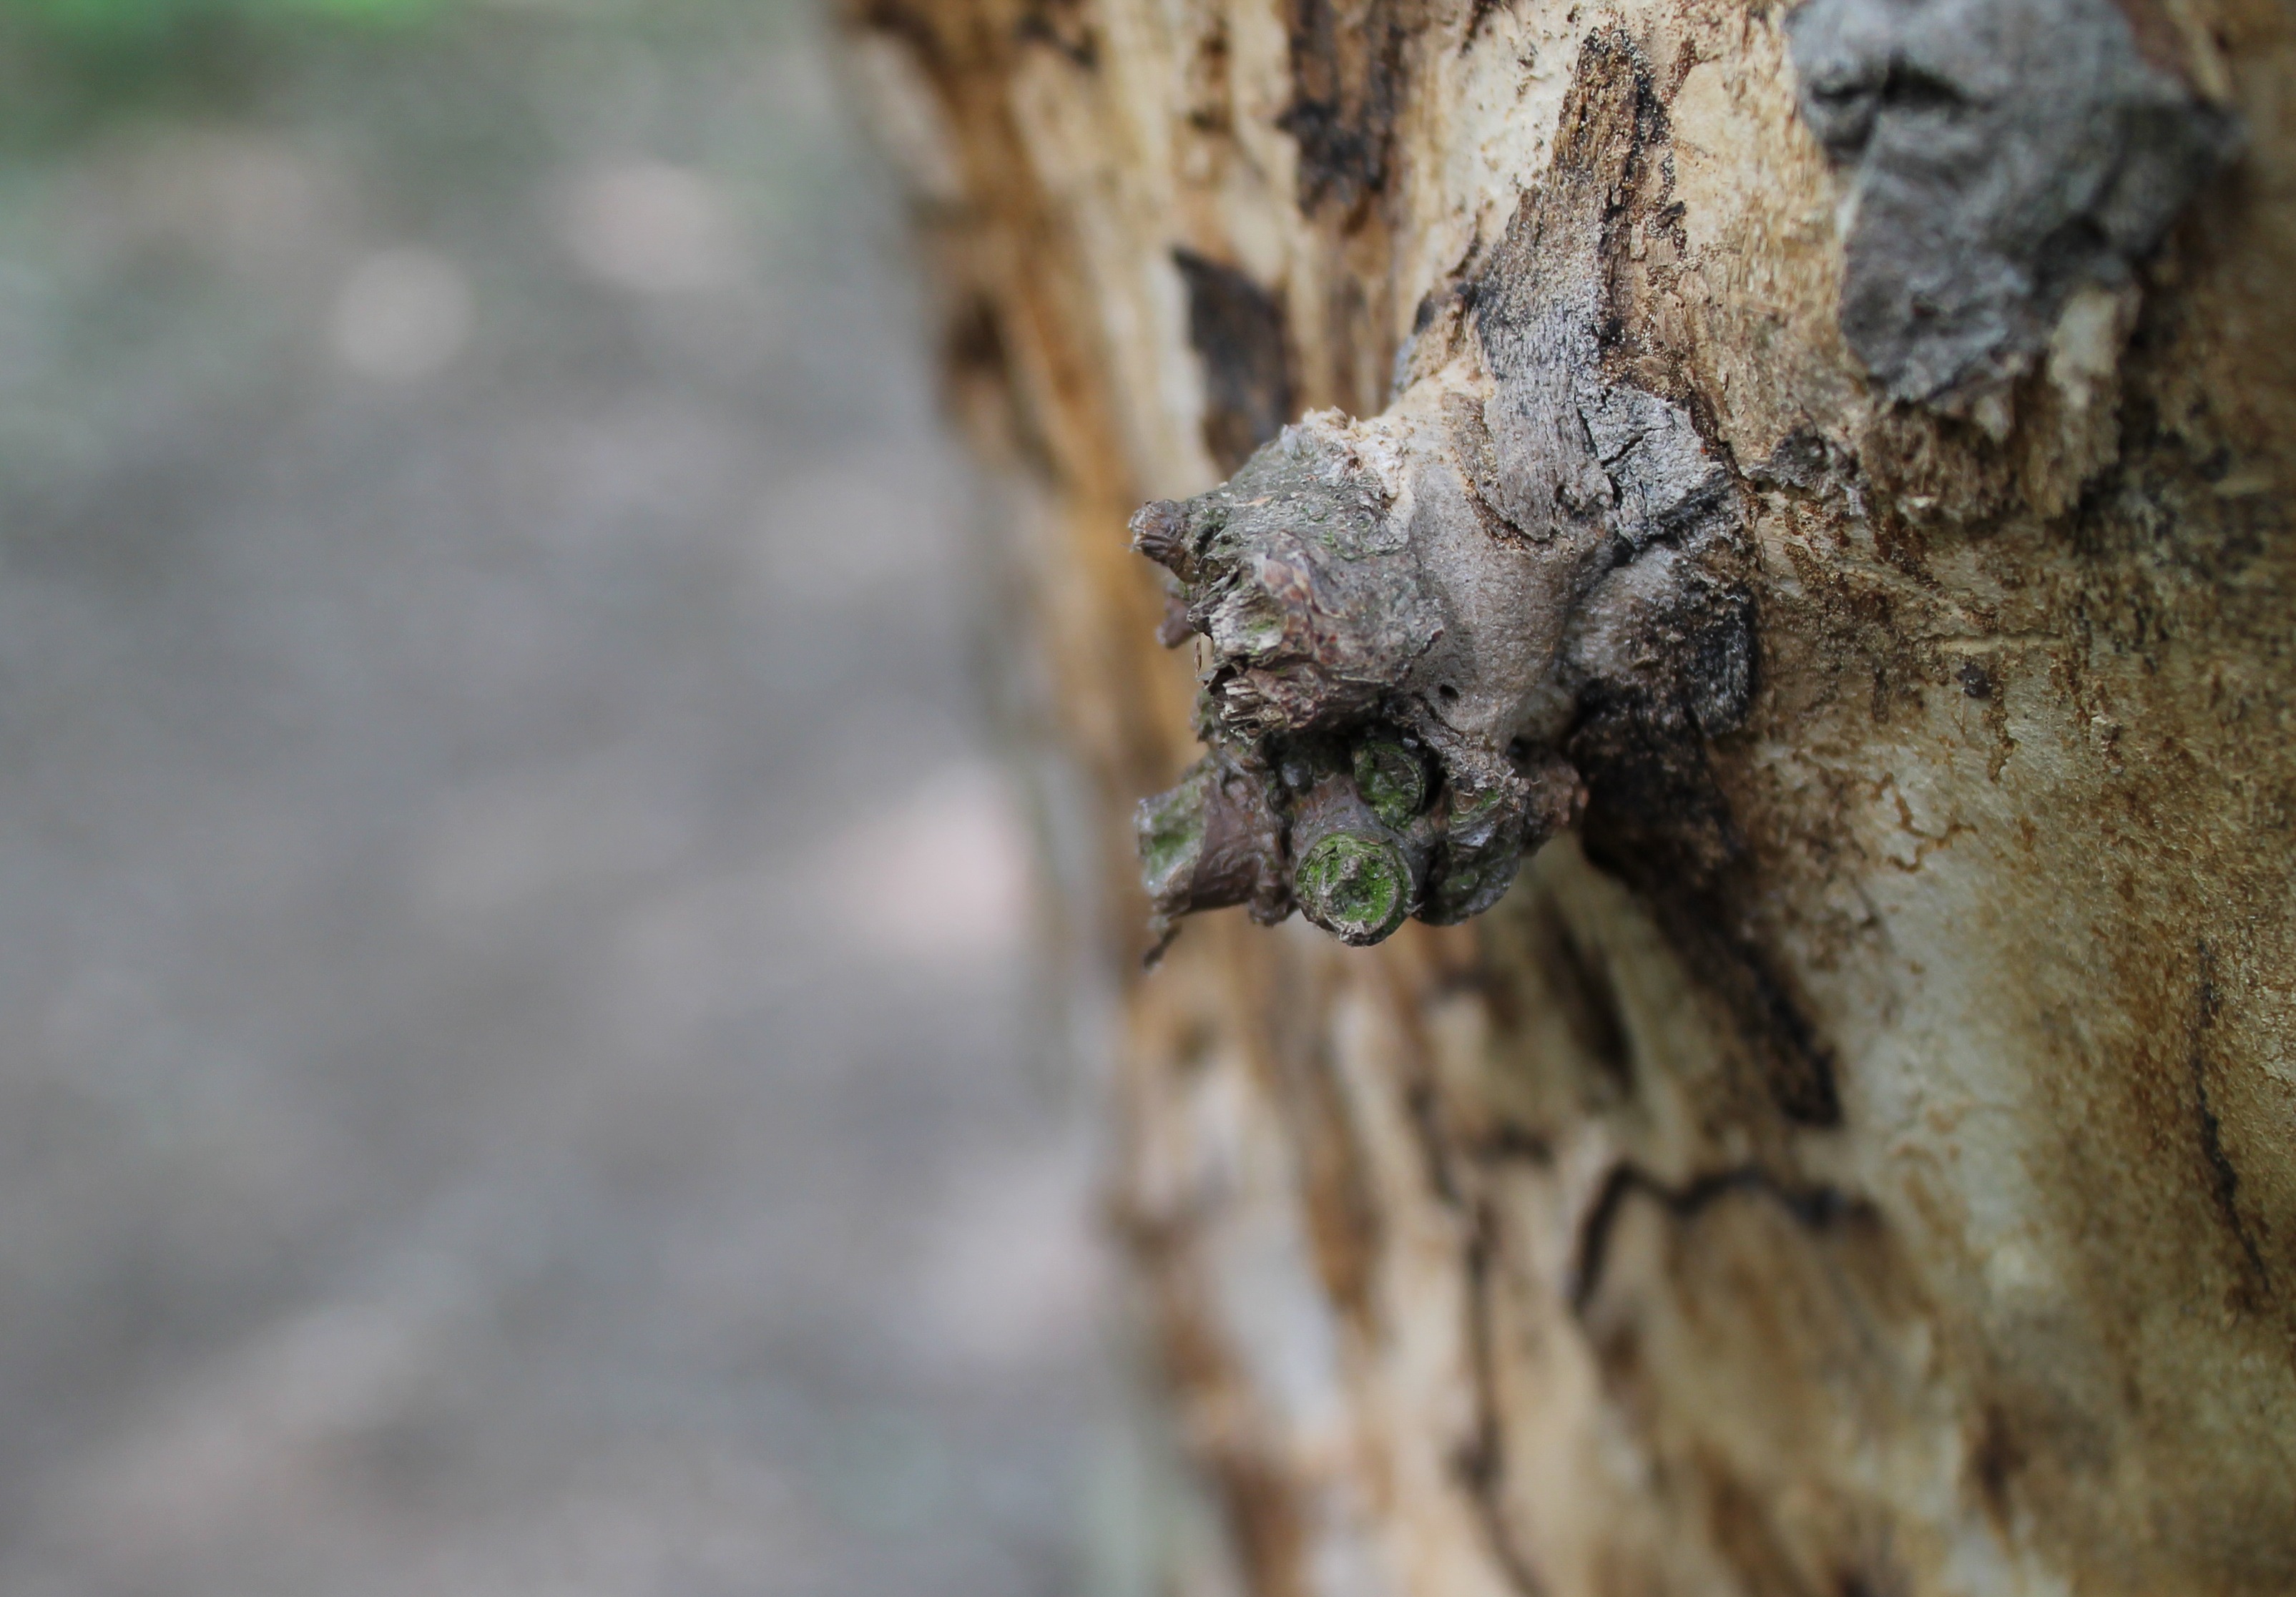
tree, nature, branch, plant, wood, leaf, flower, wildlife, log, spring, insect, flora, fauna, close up, macro photography, stubs, lot of, cramp, g cs rt